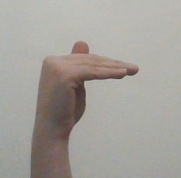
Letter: khaa